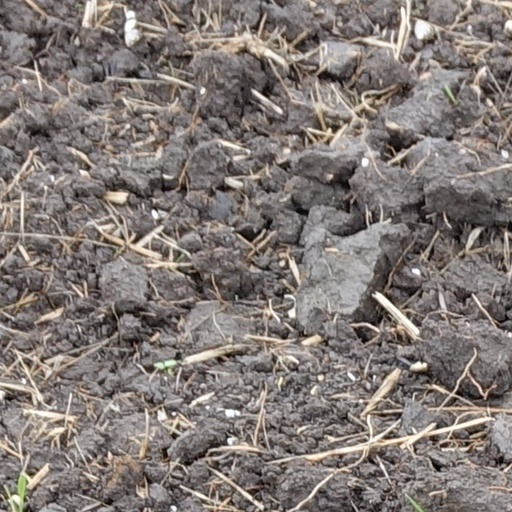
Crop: wheat